Sega development studios

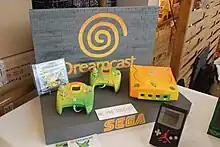
"Jet Set Radio" on the Dreamcast was one of the innovative titles earning praise at the time.

The Mega CD was developed to get ahead in Japan, as the PC Engine was more popular and also had a CD drive. According to hardware developer Masami Ishikawa, Sega was able to increase performance and storage capacity, and thus became able to release better RPGs on it. The most famous title for the Mega CD was "Sonic CD," developed in Japan without the involvement of Yuji Naka, although ideas were exchanged. CD was mainly developed by Naoto Ohshima, alongside staff gathered from all over Sega, many of them young. RPGs remained the most popular on consoles in Japan, and Game Arts' works were an important asset for Sega; however, those games as well as Sega's own "Shining" and "Phantasy Star" series were unable to truly compete with "Dragon Quest, Final Fantasy" and "Ys I&II." This later led to their use of "Virtua Fighter" to create an RPG, since it was Sega's most popular IP in Japan, with the project eventually becoming "Shenmue".